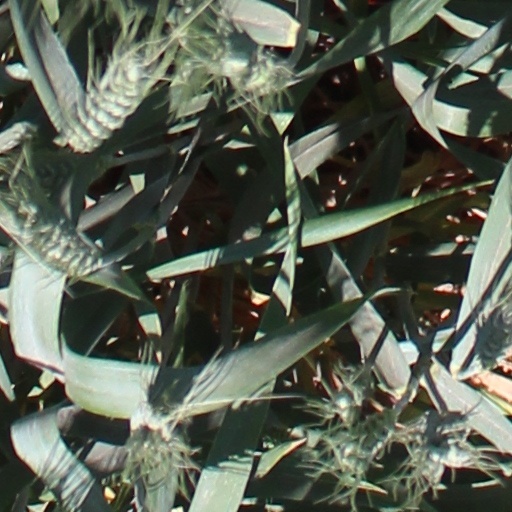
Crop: wheat